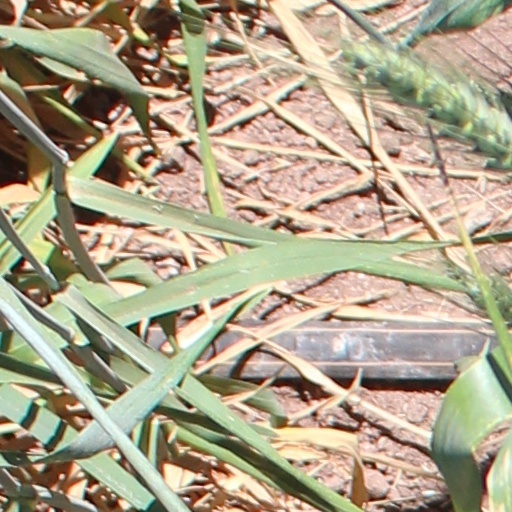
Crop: wheat